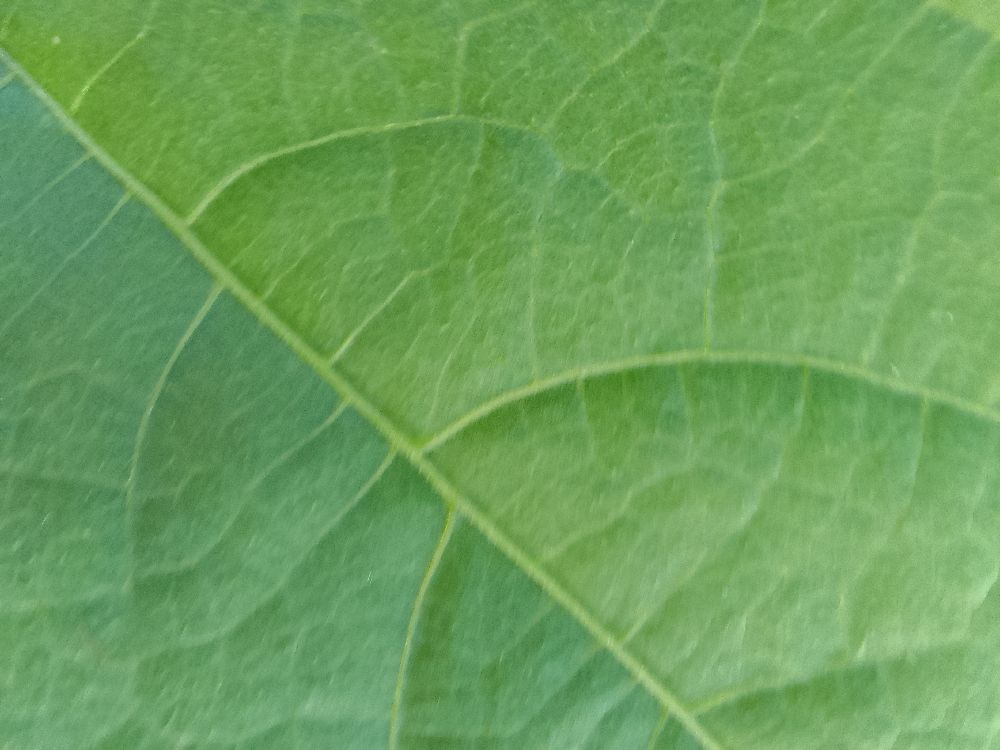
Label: healthy